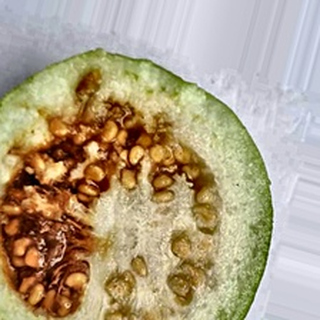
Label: guava_fruit_fly